Imperial and Royal Warrant of Appointment

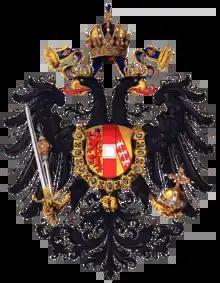
A Purveyor to the Imperial and Royal Court ("k.u.k. Hoflieferant") was allowed to publicly display the imperial eagle

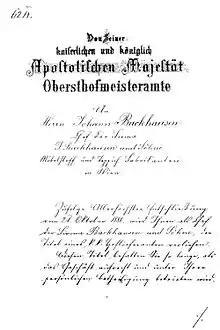
Imperial and royal warrant of appointment issued to Johann Backhausen on November 8, 1888

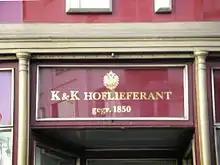
Imperial eagle displayed at the store of the purveyor Rudolf Waniek, in Vienna

An Imperial and Royal Warrant of Appointment during the Austro-Hungarian Empire was issued to vendors who supplied goods or services to the Austrian imperial court in Vienna and/or the Hungarian royal court in Budapest. The warrant was normally an official document, which enabled the supplier to advertise the fact and thus lend itself prestige.